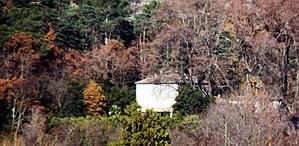
Propriété de la famille de Gigord: résidence d'été au XIXème siècle. à Joyeuse (Ardèche)
Joyeuse est une commune française, située dans le département de l’Ardèche en région Auvergne-Rhône-Alpes.